Mike Helton

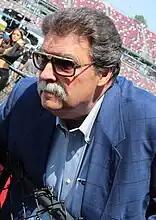
Helton at the Talladega Superspeedway in 2019. Helton was the general manager of Talladega Superspeedway for five years, from 1989–1994.

In May 1986, Helton left the Atlanta International Raceway to take a position at the Daytona International Speedway as their Director of Promotions and Market Development, which involved managing promotions and advertising for the speedway. In October 1987, Alabama International Motor Speedway (now Talladega Superspeedway) general manager Don Naman resigned to serve on the International Motorsports Hall of Fame board of directors. The company that owned both Daytona and Alabama, the International Speedway Corporation (ISC), chose Helton to replace him on the basis that the company needed someone with some sort of general managing experience to replace Naman; Helton was the only one available who fit the criteria. On January 30, 1989, Helton announced that he was promoted to become the president of the track; on the same day, Helton announced that the track was to change its name to Talladega Superspeedway, as according to Talladega's publicity director, Jim Freeman, "it's shorter, and everybody called it 'Talladega' anyway". In 1991, he was the chairman of the Talladega County Economic Development Authority in a period that saw a period of slow development for Talladega County due to effects of a nationwide recession.